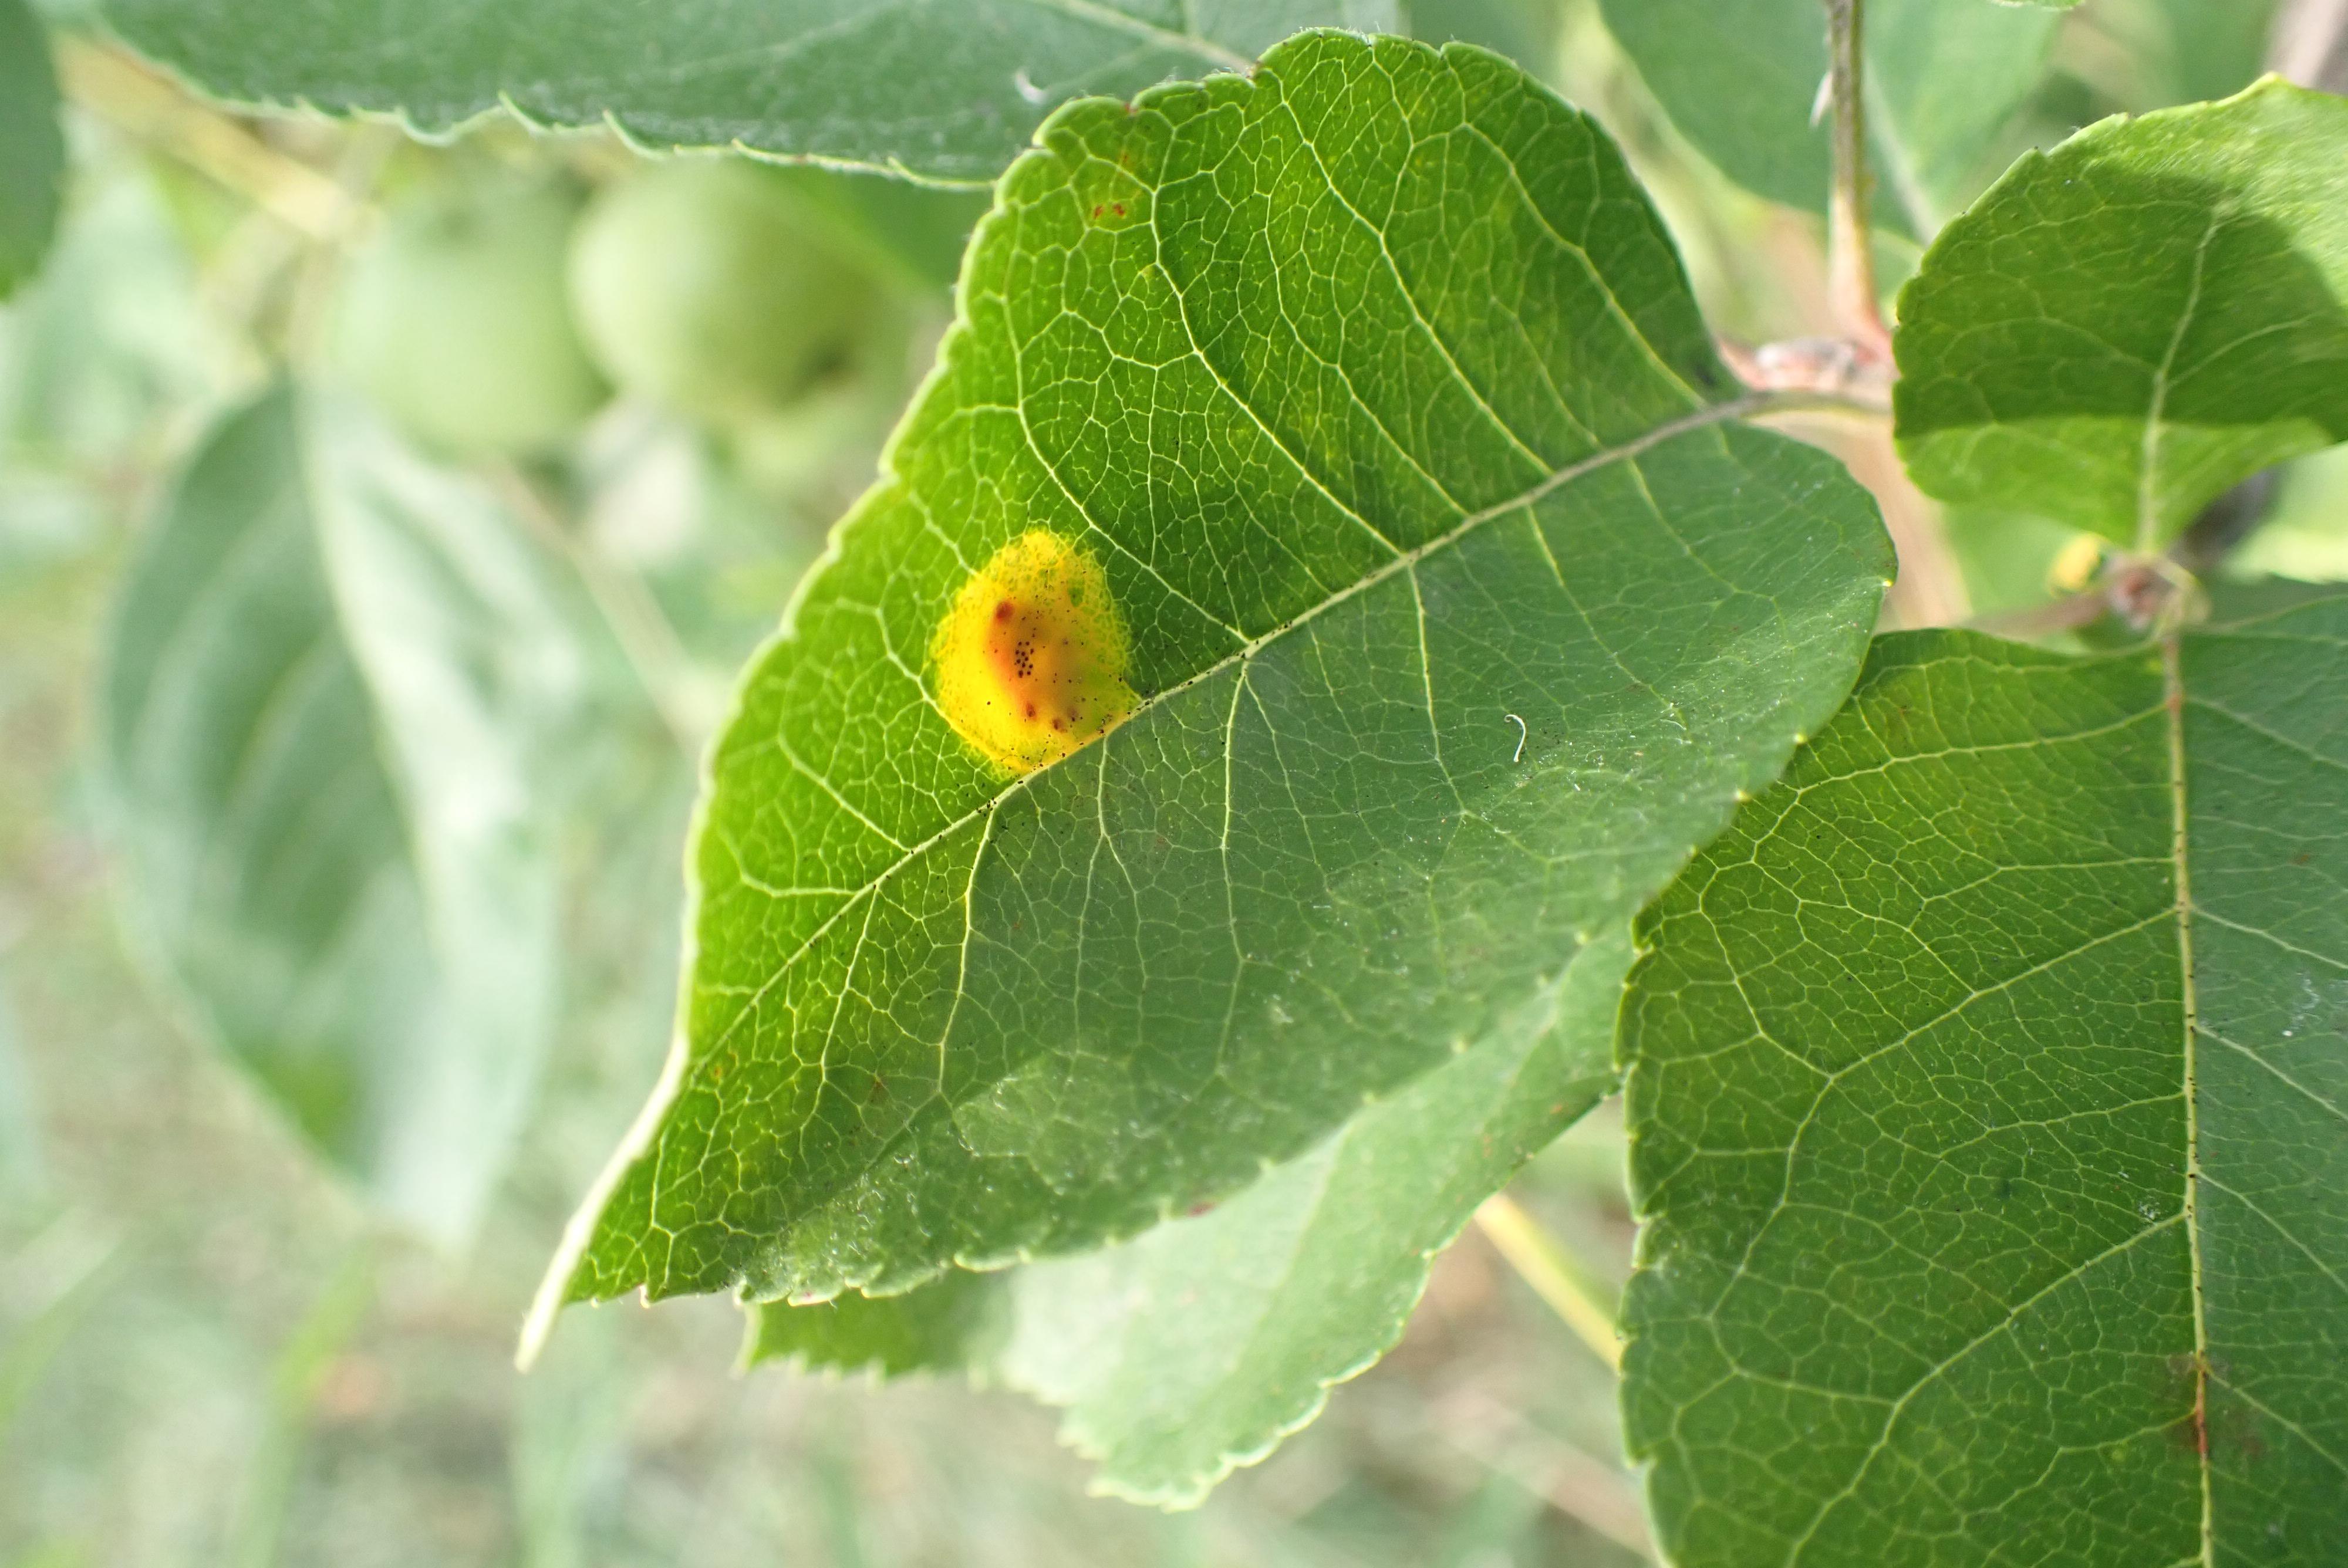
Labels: rust